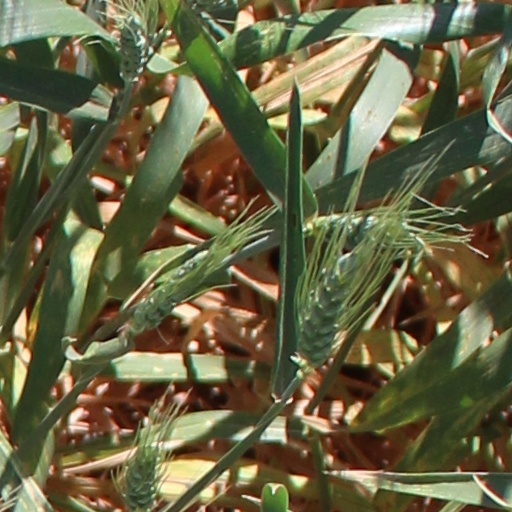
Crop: wheat